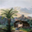
Label: palm_tree